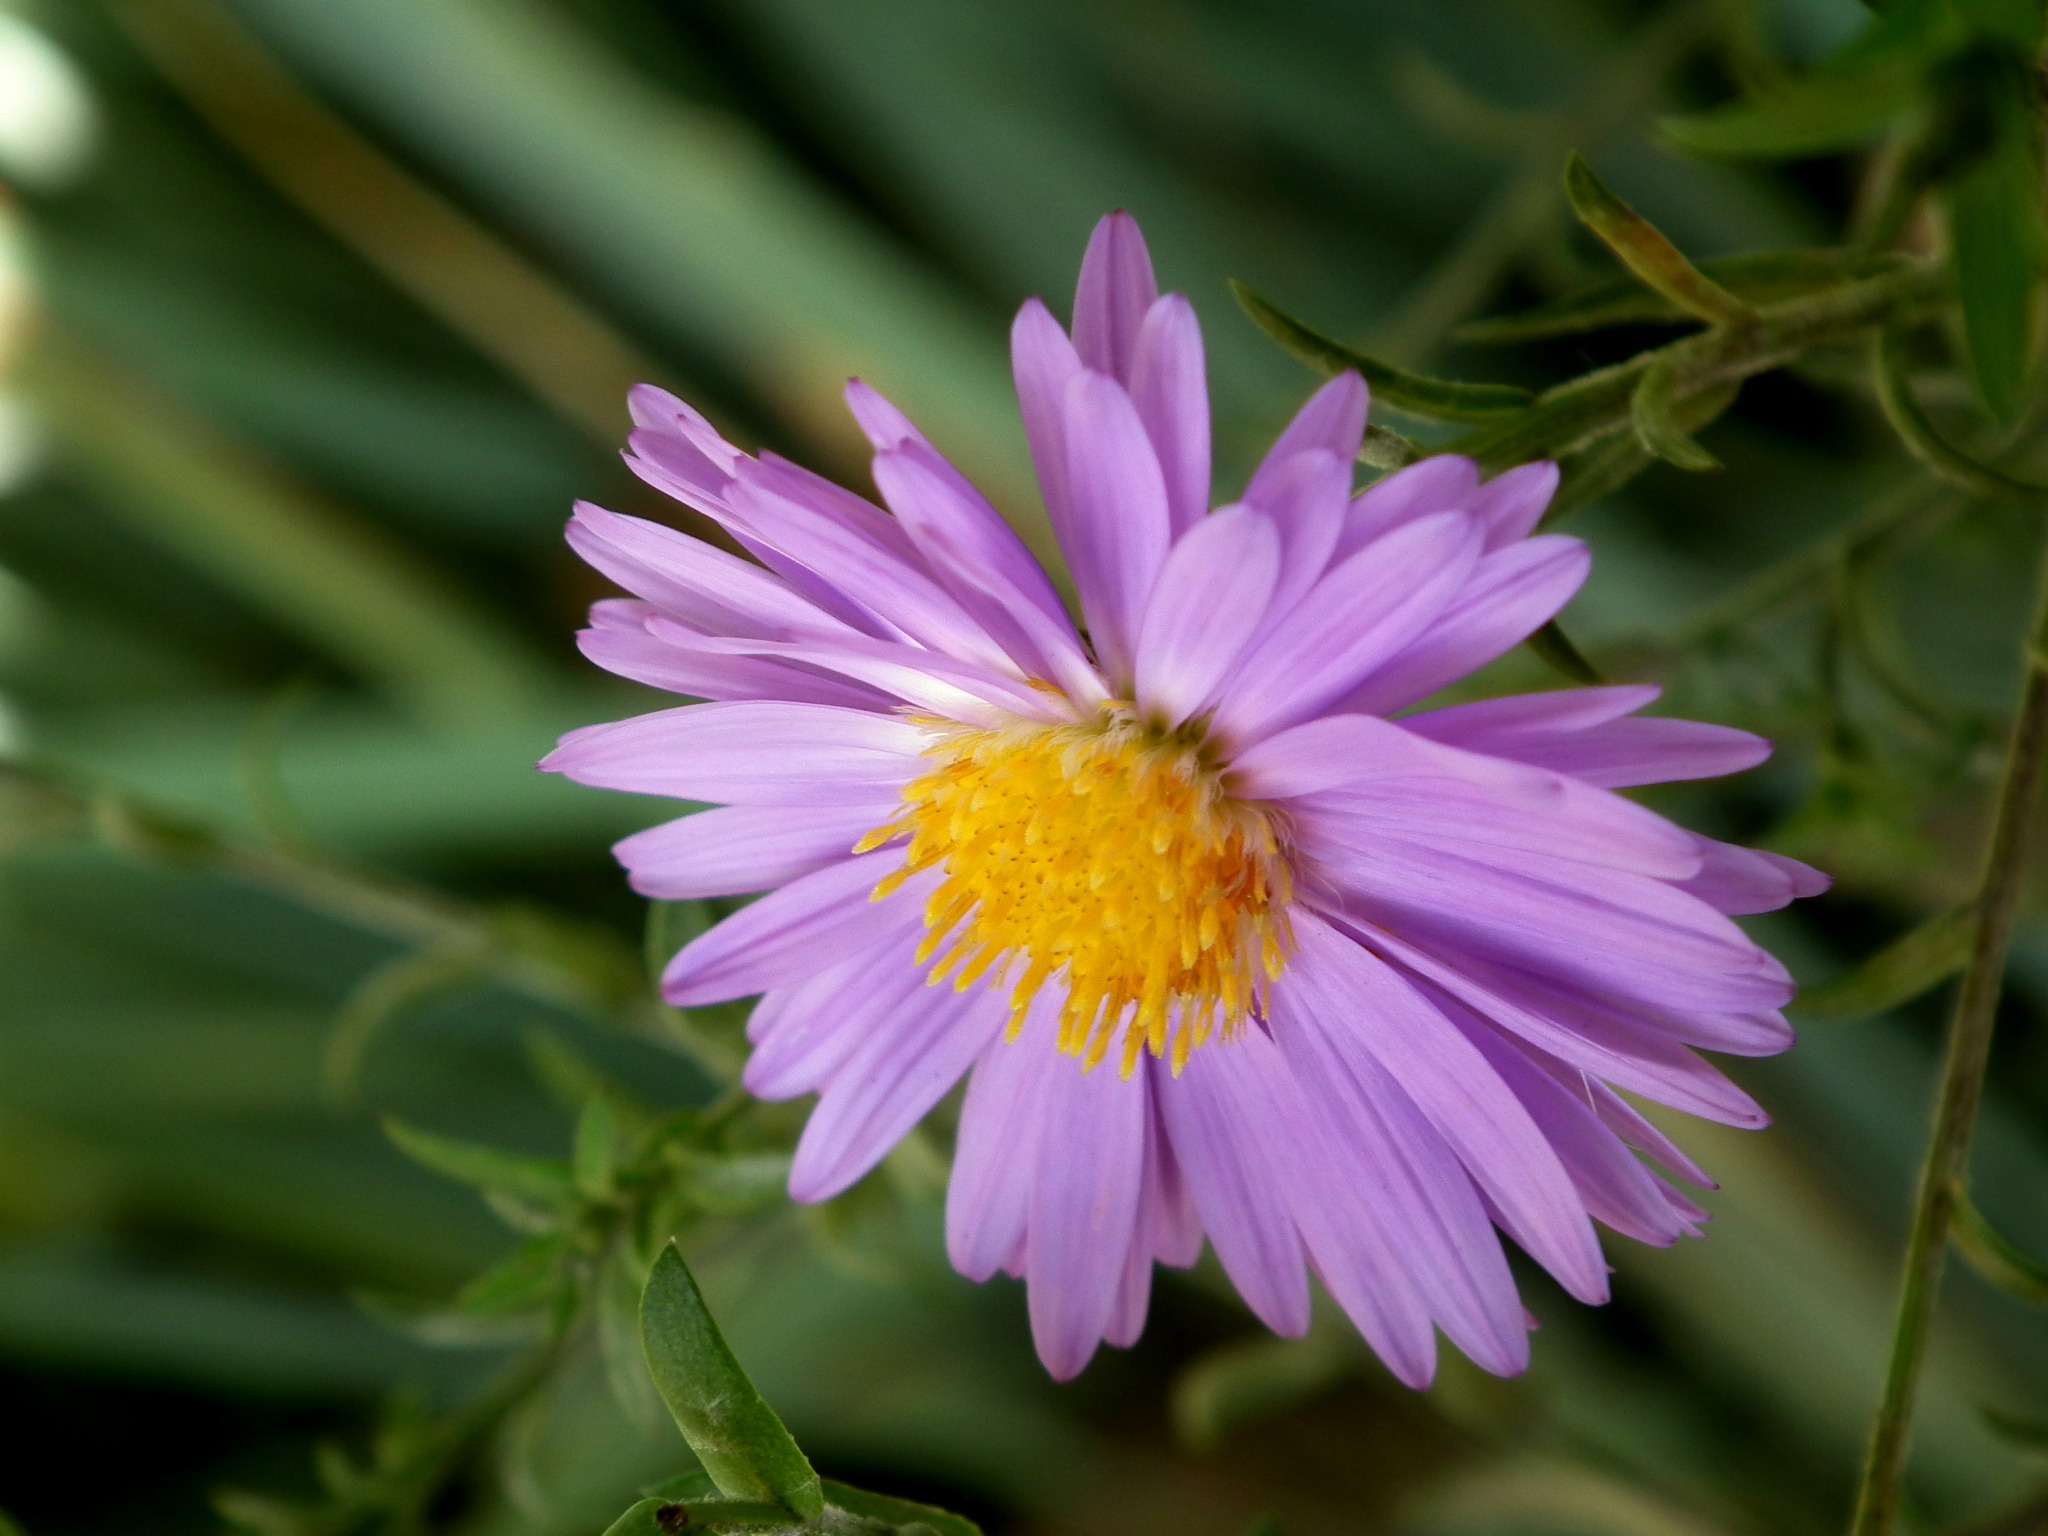
plant, flower, purple, petal, bloom, daisy, green, botany, colorful, garden, flora, wildflower, flowers, flower bed, petals, bright, aster, chrysanthemum, macro photography, summer flowers, garden flowers, garden flower, beautiful flower, flowering plant, daisy family, annual plant, plant stem, land plant, marguerite daisy